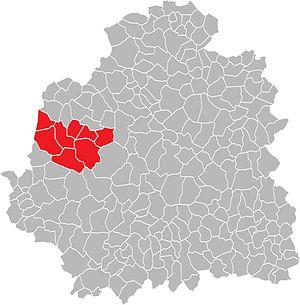
Carte des communes de l'Indre (36)
Le canton de Mézières-en-Brenne est une ancienne division administrative française, située dans le département de l'Indre, en région Centre-Val de Loire.